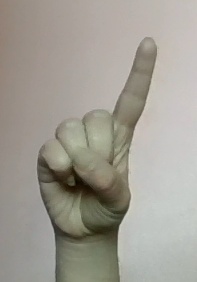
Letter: bb